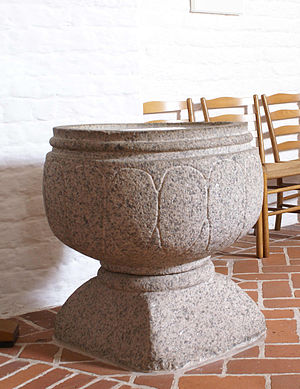
Thorsager Kirke
Døbefonten
Thorsager Kirke, Døbefont
Thorsager Kirke ligger 13 km Ø for Hornslet i Thorsager Sogn, Øster Lisbjerg Herred i det tidligere Randers Amt.